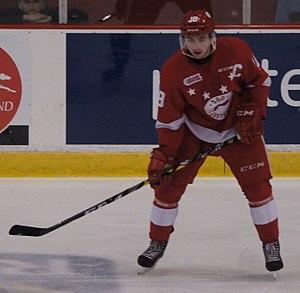
Blake Speers est un joueur professionnel canadien de hockey sur glace.